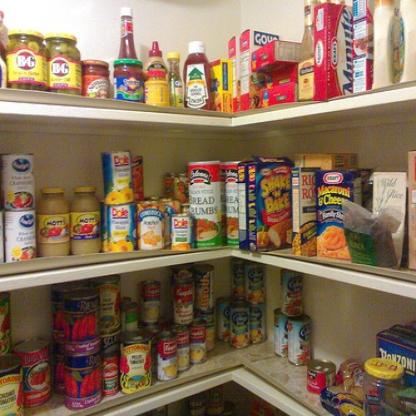
Scene: Indoor